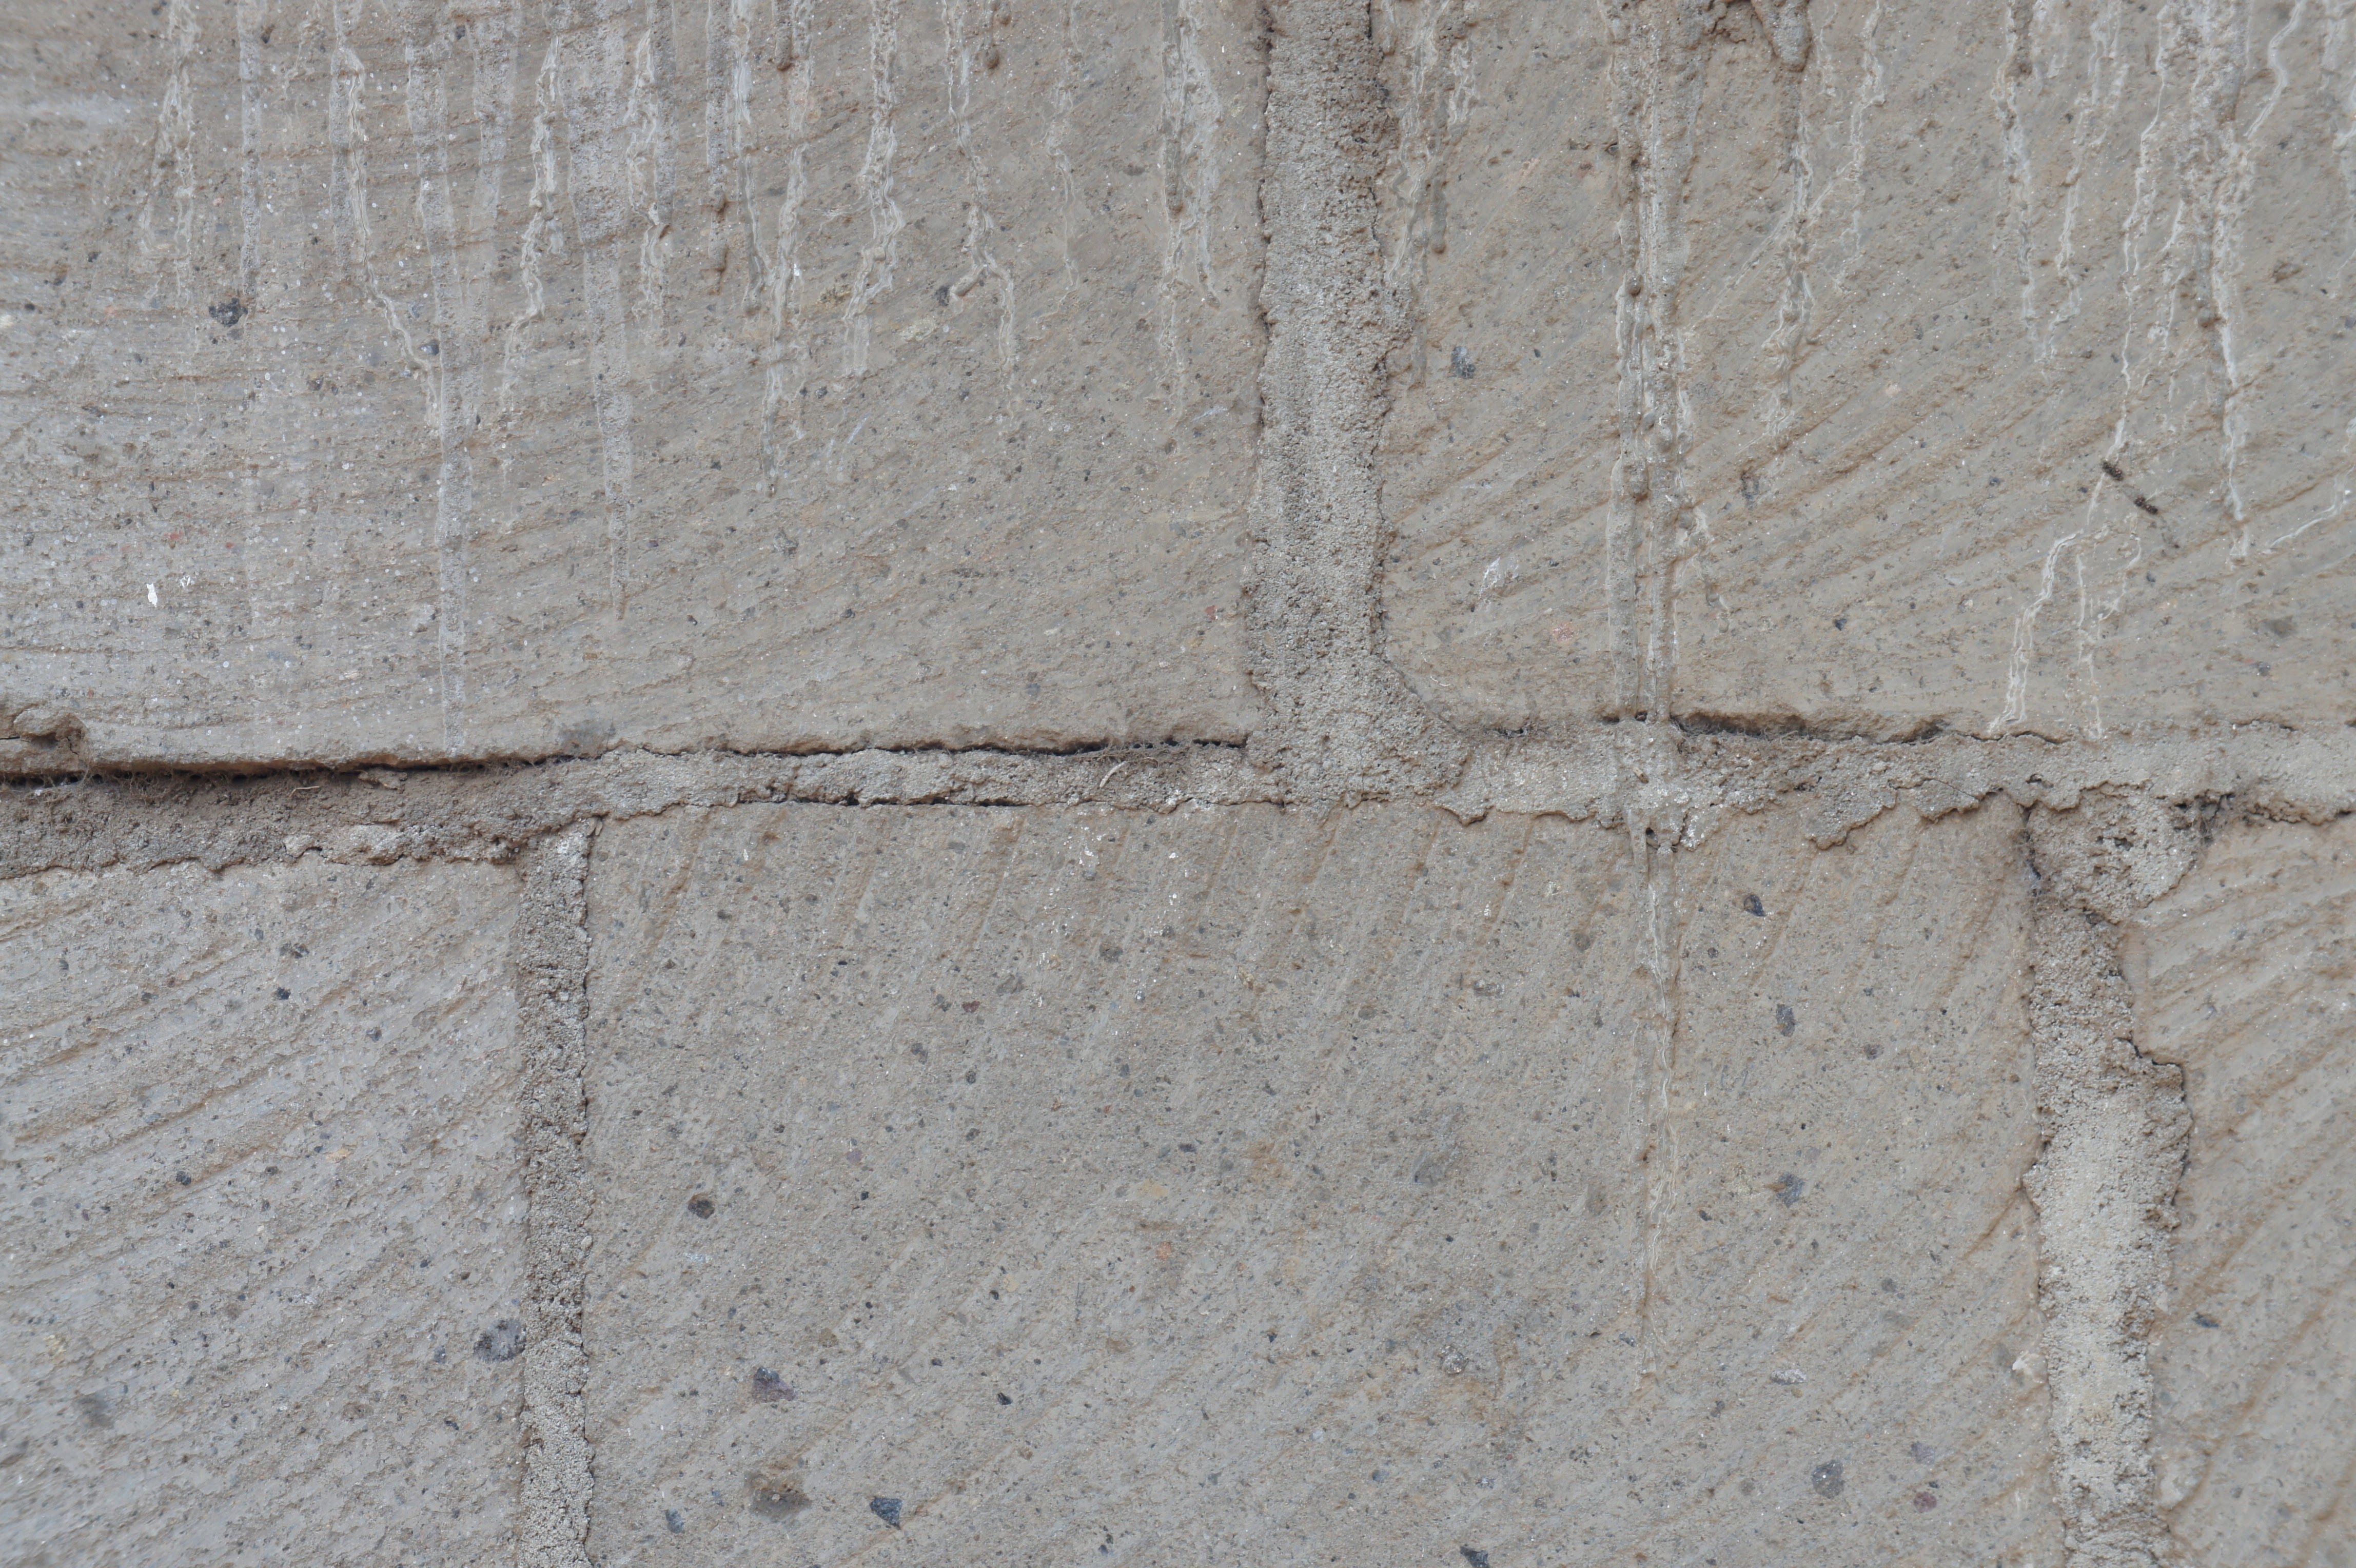
architecture, wood, texture, floor, wall, stone, soil, facade, tile, stone wall, brick, material, plaster, flooring, road surface, wall stone